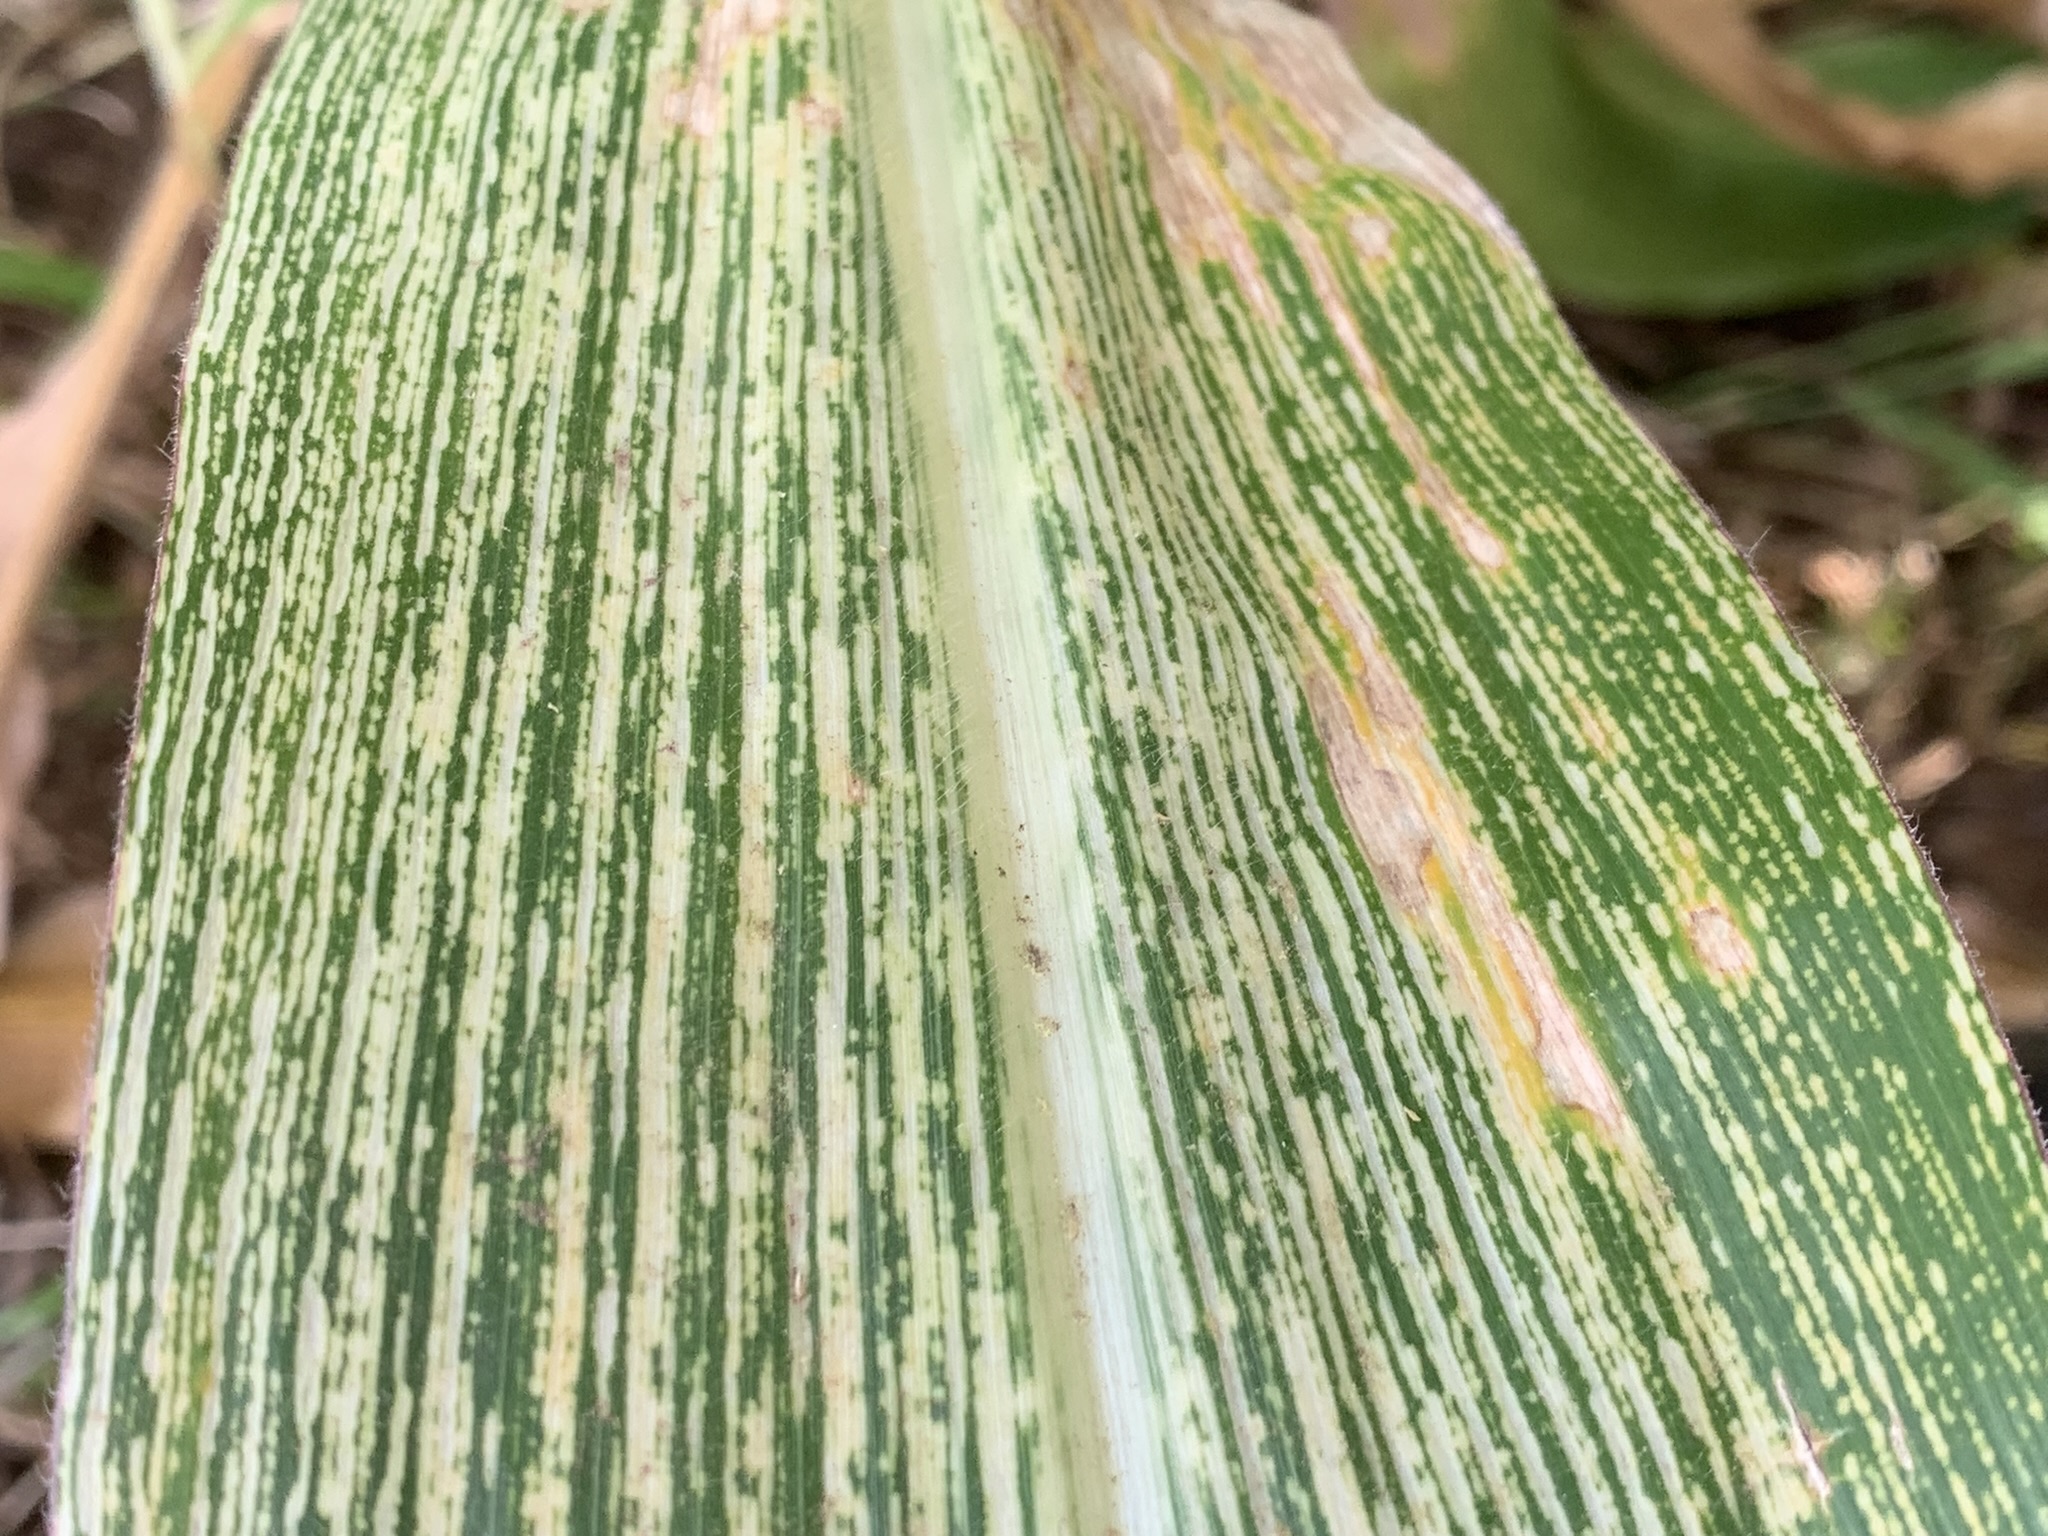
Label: MSV